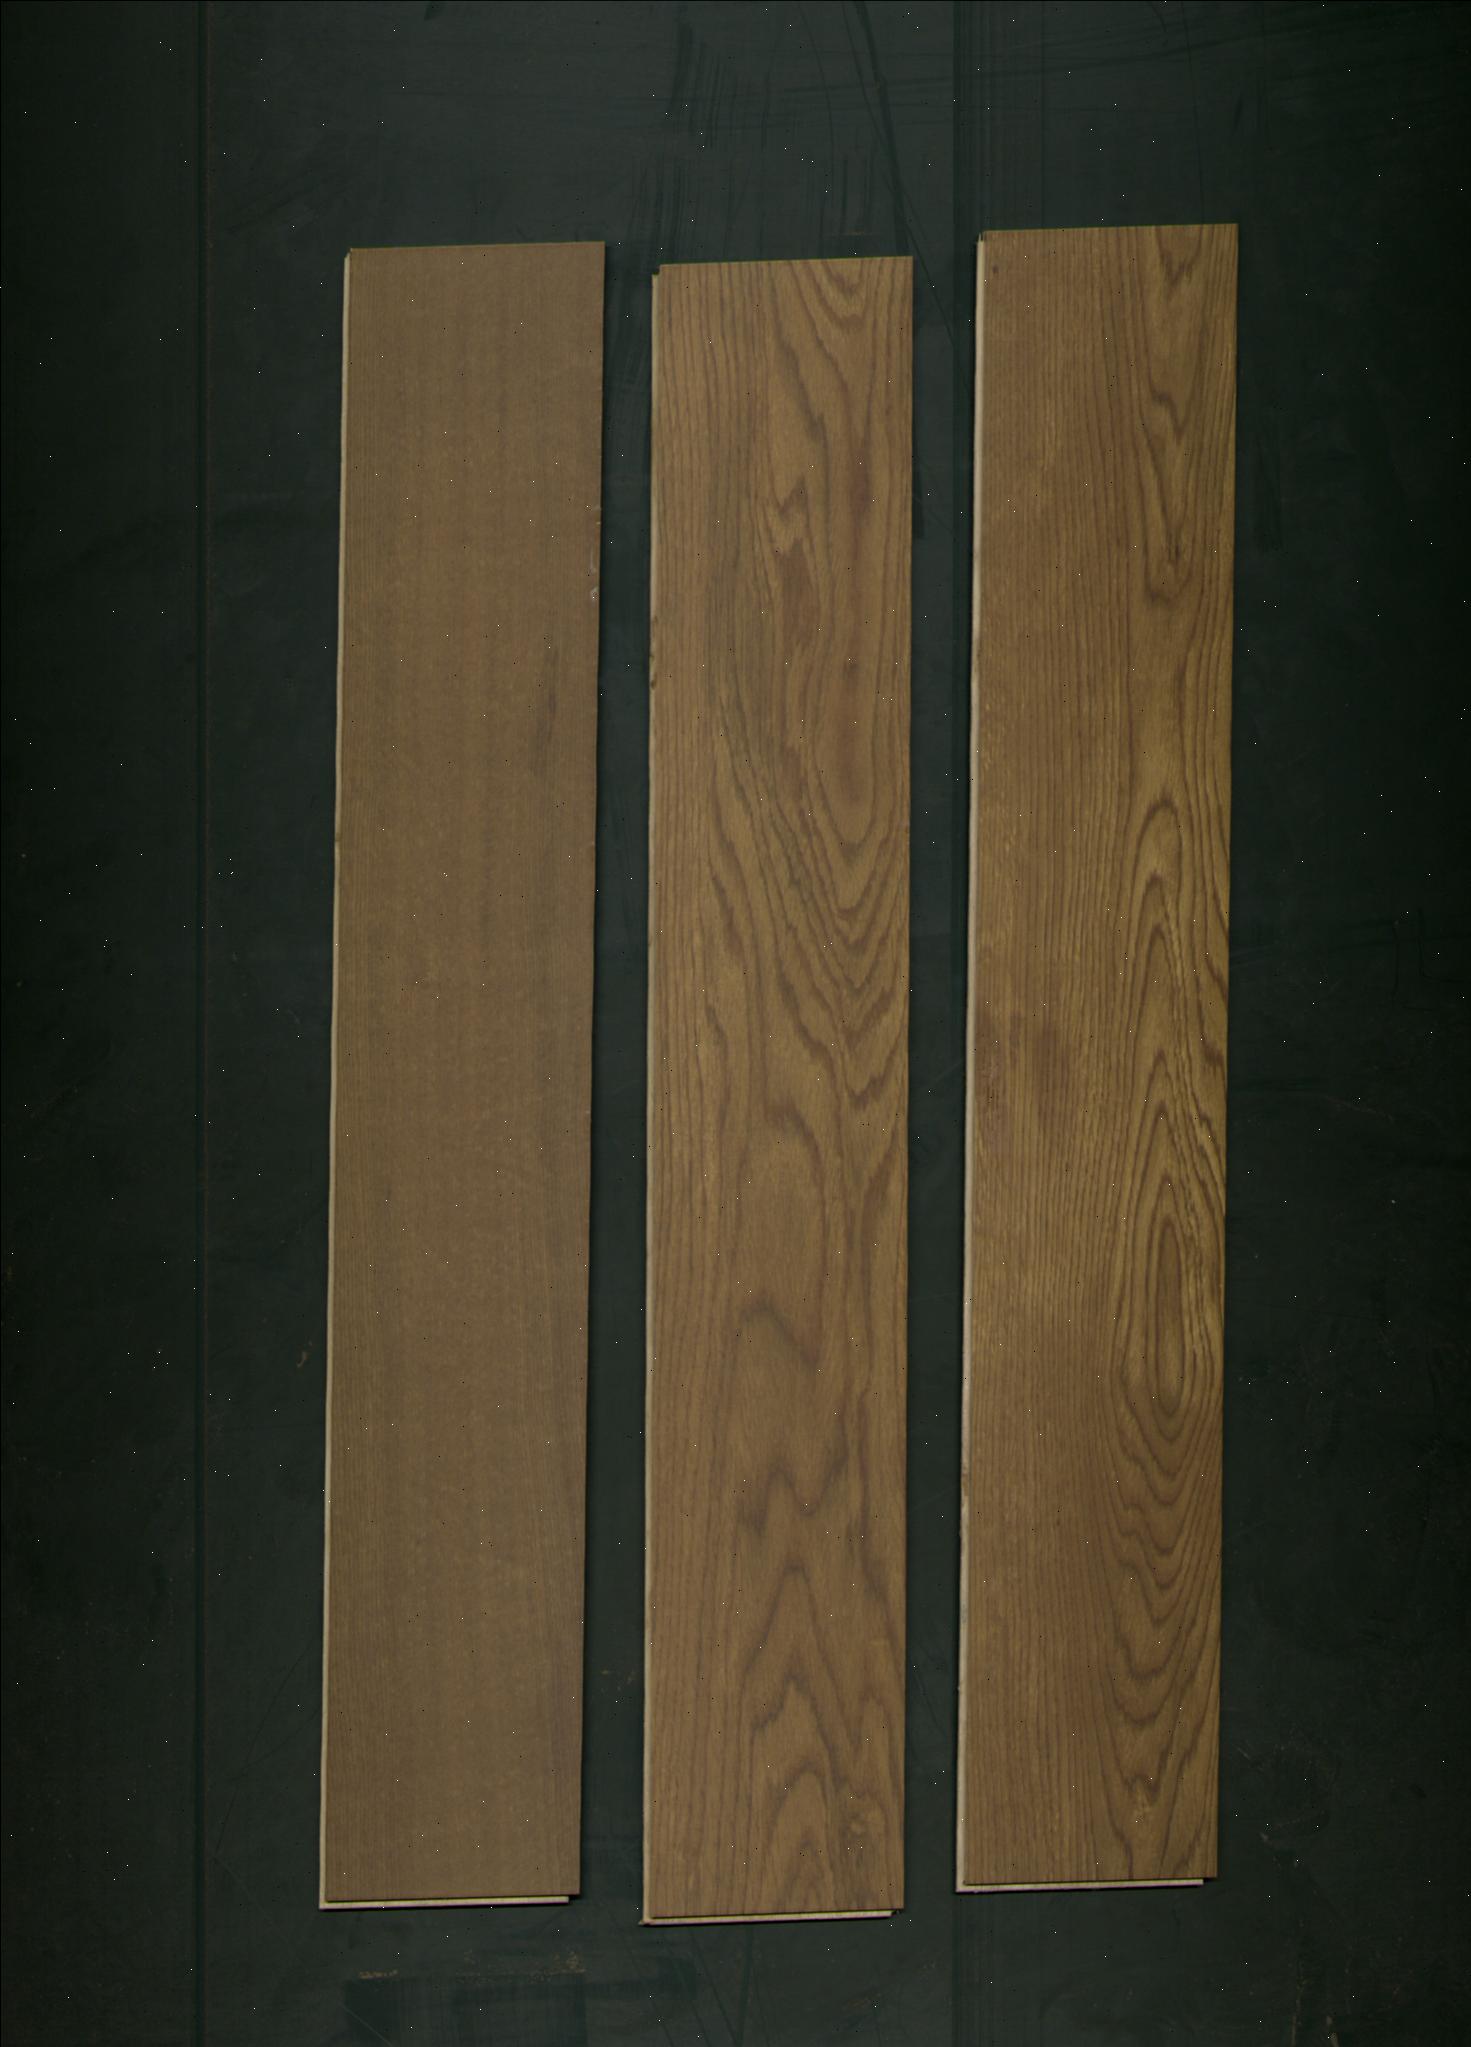
Label: mixers